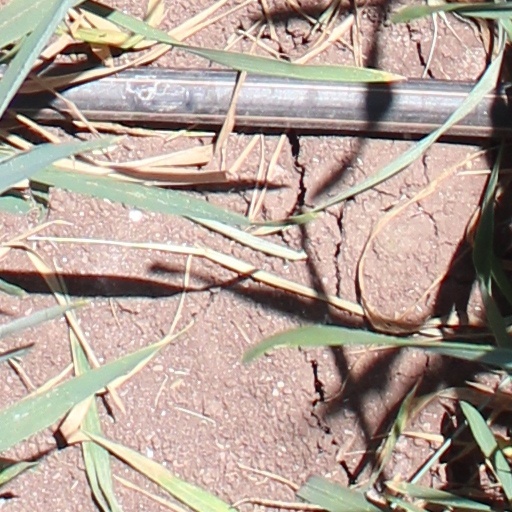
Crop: wheat